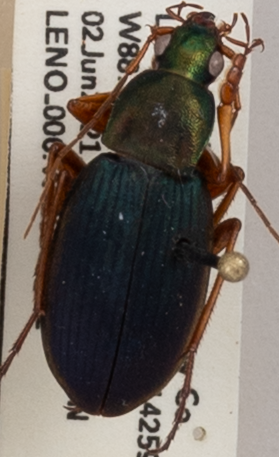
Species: Chlaenius aestivus
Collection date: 2021-06-02
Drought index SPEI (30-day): -0.608
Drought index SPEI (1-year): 1.382
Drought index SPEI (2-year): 1.69